John D'Arcy (landowner)

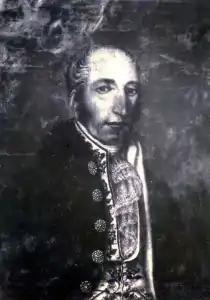

John D'Arcy (1785–1839) was the founder of town of Clifden, recognised as the capital of Connemara, in County Galway, Ireland. He was to reside at the mansion he had built, Clifden Castle.